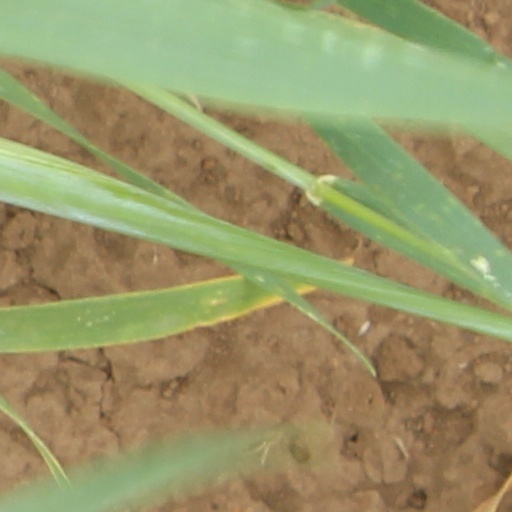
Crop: wheat